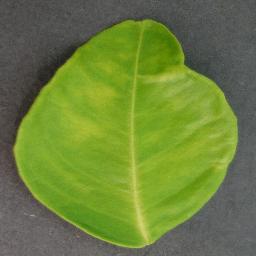
Label: Orange___Haunglongbing_(Citrus_greening)